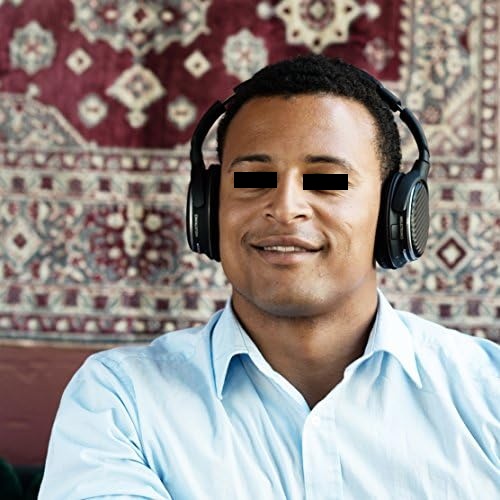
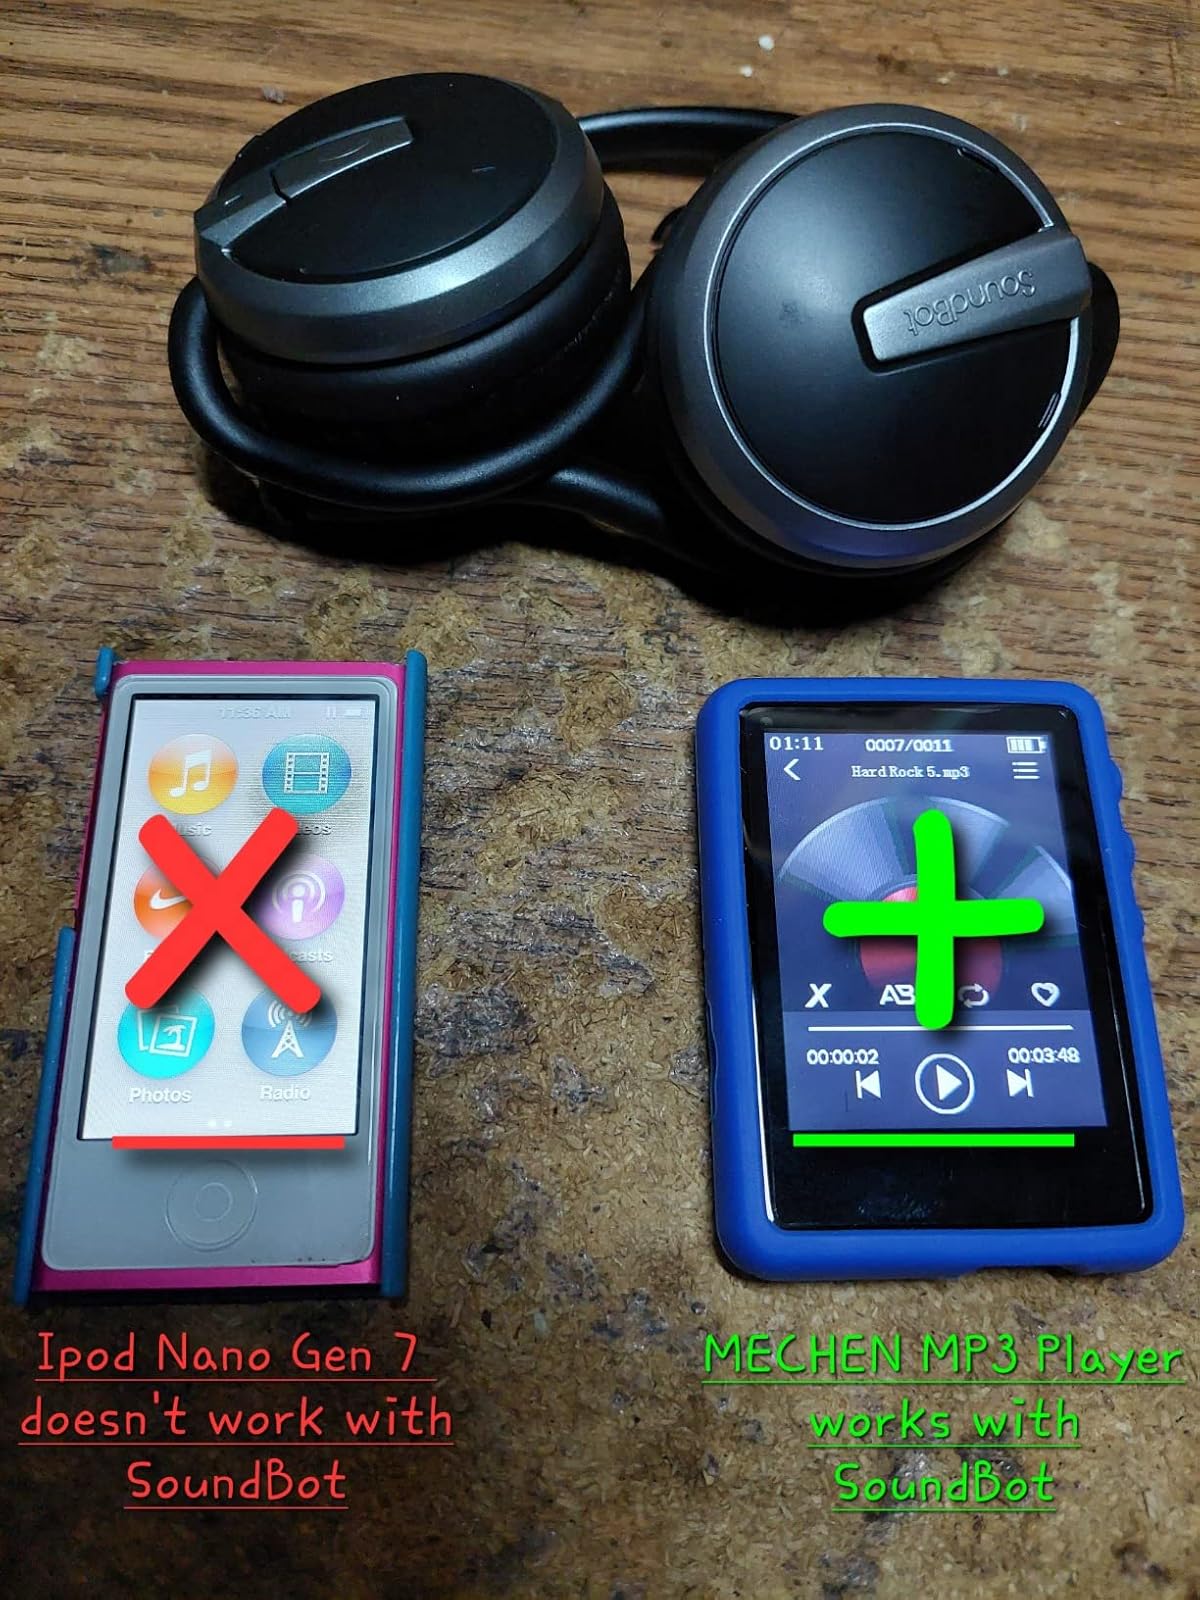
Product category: headphones
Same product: no